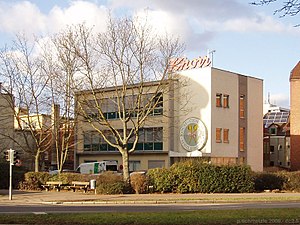
Knorr
Knorr Cooking Center i Heilbronn.
Knorr er et tysk madvaremærke, som producerer dehydrerede suppemix og -krydderier, sovs og bouillon. Knorr er ejet af det engelsk-hollandske firma Unilever og er med et årligt salg for over 3 mia. € firmaets bedst sælgende varemærke.